Jacob Chemla

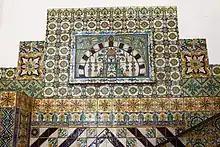
Jacob Chemla's tiles in Santa Barbara (CA) courthouse

Jacob Chemla followed in his father's footsteps around 1880, when he opened a shop in the Place des Potiers à Tunis. In 1887, the Tunisian government contracted him to help revive traditional ceramics. In the Interwar period, production was moved to French Algeria and the United States, and the company presented at expositions in 1925, 1931 and 1937. Chemla's ceramic tiles decorated the homes of the rich in Tunis, Sidi Bou Said and La Marsa. Starting in the 1910, his success extended to the USA and his ceramic tiles became features in the rich private homes architecture from Florida to California, but also decorated businesses such as the black-owned Renaissance Ballroom & Casino "Rennie" established by William H. Roach, the New-York Hotel McAlpin (the largest hotel in the world for its time), the Royal Hawaiian Hotel in Honolulu, but also the Santa Barbara Court House.